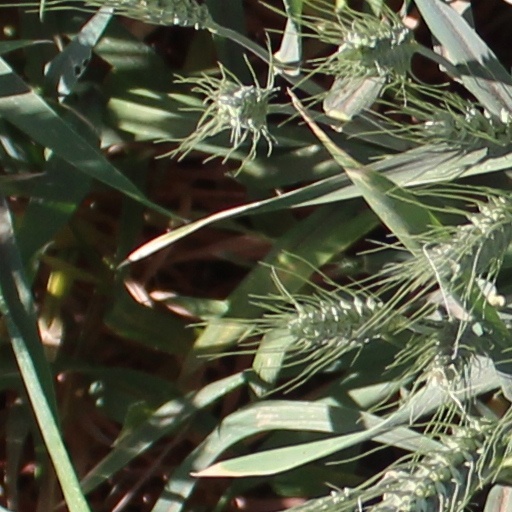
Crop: wheat